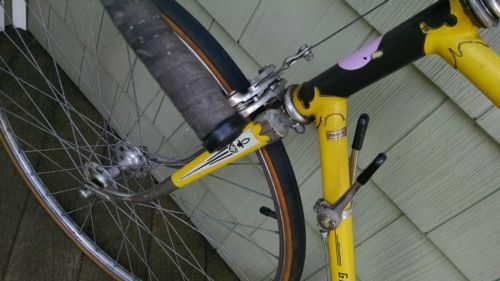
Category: bicycle